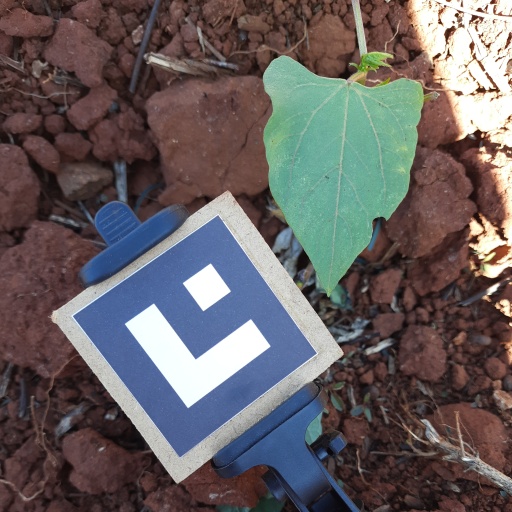
Observations: wavy surface, eating holes in the edge, under shade